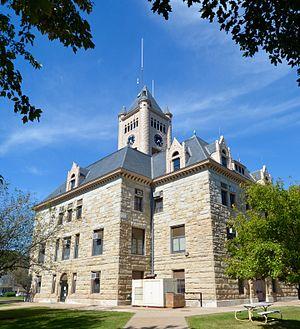
Le comté de Mercer est un comté situé dans l'État de l'Illinois, aux États-Unis. Sa population s’élevait à 16 434 habitants lors du recensement de 2010. Son siège est Aledo.
La ville d’Aledo est le siège du comté de Mercer, dans l’État de l’Illinois, aux États-Unis. Sa population s’élevait à 3 640 habitants lors du recensement de 2010, estimée à 3 477 habitants en 2017.